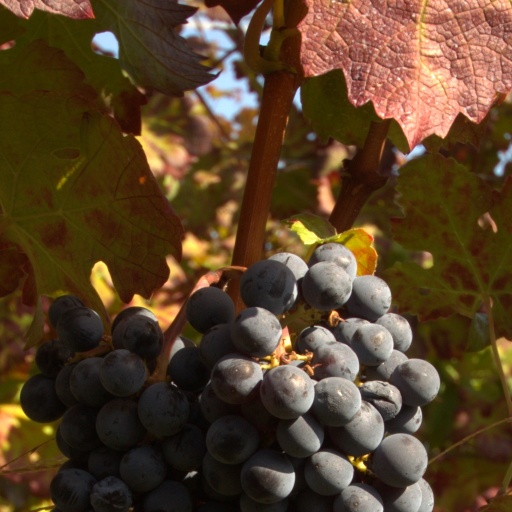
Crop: grape